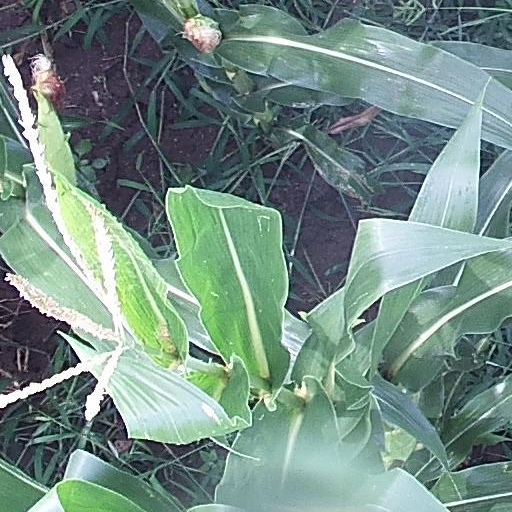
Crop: maize; corn